Eva Kallin

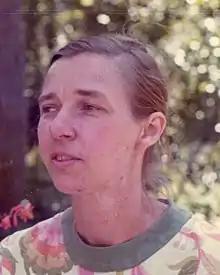
Portrait of Eva Kallin Pohlmann

Eva Marianne Kallin Pohlmann is a professor emerita of mathematics at Brown University. Her research concerns function algebras, polynomial convexity, and Tarski's axioms for Euclidean geometry.